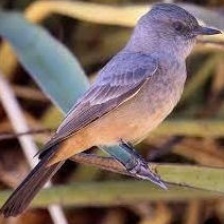
Species: SAYS PHOEBE
Scientific name: SAYORNIS SAYA